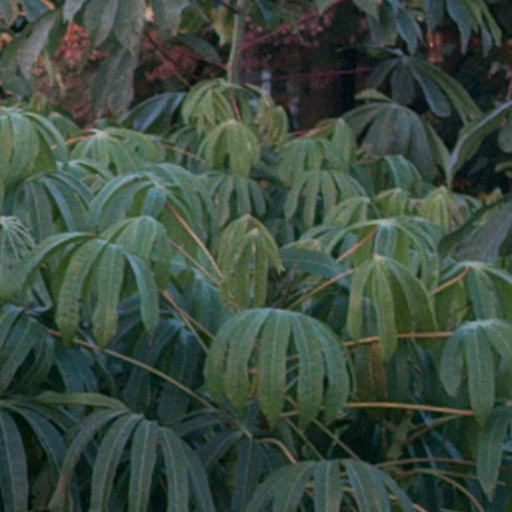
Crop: cassava